Sima de los Huesos hominins

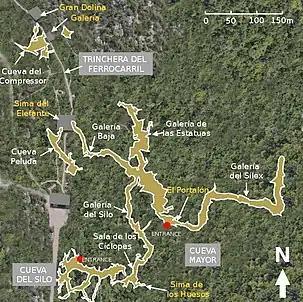
Map of the Cueva Mayor – Cueva Silo complex

In 1868, Spanish engineers P. Sampayo and M. Zuaznávar published a monograph documenting the many caves in the Sierra de Atapuerca, noting reports of human fossils in one (Cueva Ciega). In 1910, Spanish archeologists and Saturio González discovered a cave painting of a horse in Cueva Mayor, and the area quickly generated international interest. The eventually-abandoned construction of a railway (which was supplied by material mined out of what became known as the Trinchera del Ferrocarril, "railway trench") revealed that the Cueva Mayor was part of a larger cave complex, the Cueva Mayor – Cueva Silo complex. Its archeological significance was first understood in 1962 after exploration by the Edelweiss Speleological Group, who identified several sites here strewn with Neolithic, Chalcolithic, and Bronze Age artifacts. While working on his doctoral thesis, Trinidad Torres unsuccessfully searched for bear fossils in the Trinchera del Ferrocarril but was pointed by the Edelweiss Spelaeological Group to the unmapped Sima de los Huesos ("bone pit") in the Cueva Mayor – Cueva Silo complex. Sampayo and Zuaznávar had marked this as El Silo ("storage pit"), a chamber down a vertical shaft in the corner of the spacious Sala de los Cíclopes.